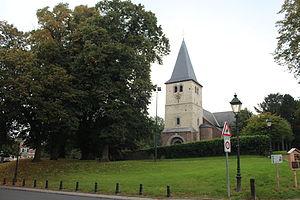
Abords de l'église Saint-Clément (Typologie: Abords verdurisés d'une église) à Watermael Boitsfort. Classé comme Site. Décision définitive de protection
Cet article recense le patrimoine immobilier protégé à Watermael-Boitsfort. Le patrimoine immobilier protégé fait partie du patrimoine culturel en Belgique.